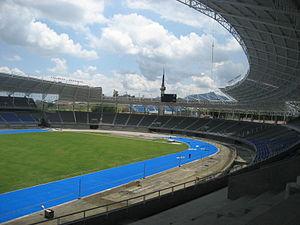
Le tournoi pré-olympique de la CONMEBOL 1980 a eu pour but de désigner les 2 nations qualifiées au sein de la zone Amérique du Sud pour participer au tournoi final de football, disputé lors des Jeux olympiques de Moscou en 1980.